Gostyń

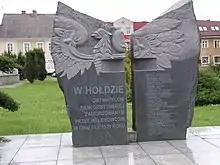
Monument to the victims of the 21 October 1939 execution at the Market Square

During the German invasion of Poland, which started World War II, Gostyń was captured by the Wehrmacht on 6 September 1939. During the Nazi German occupation of Poland, Gostyń became the site of public executions, arrests and expulsions of Poles. First mass arrests and executions were carried out in September 1939. On 21 October 1939 some 30 citizens of the town whose names were listed in the "Sonderfahndungsbuch Polen" (Special Prosecution Book-Poland) prepared by local German minority, were executed by an Einsatzkommando. Among the murdered were Gostyń's mayor Hipolit Niestrawski, Polish activists, officials, craftsmen and former Greater Poland insurgents. It was one of many massacres of Poles committed by Germany on 20–23 October 1939 across the region in attempt to pacify and terrorize the Polish population. Mass expulsions began on 4 December 1939, with up to 2,000 Poles deported to General Government on the orders of SS-Standartenführer Ernst Damzog stationing in Poznań. Between spring of 1940 and 15 March 1941 additional 3,222 were deported. , Polish officer and pre-war chairman of the local football club Kania Gostyń, was murdered by the Soviets in the Katyn massacre in 1940.